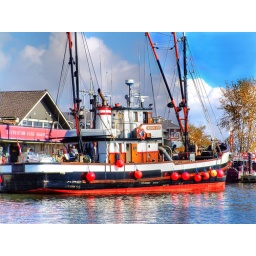
&lt;b&gt;This is a old wooden hull fishing boat in Steveston&lt;/b&gt; Richmond B.C.